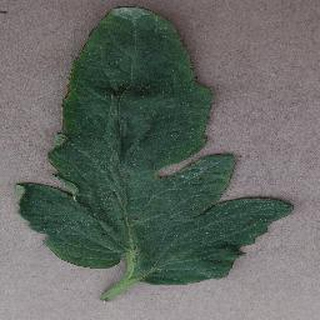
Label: tomato_bacterial_spot